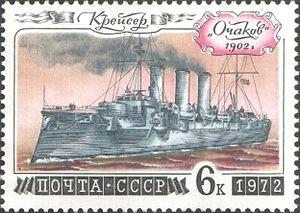
L’Otchakov, est un croiseur protégé de classe Bogatyr de la Marine impériale de Russie dont l’équipage prit part au soulèvement de Sébastopol en novembre 1905 au cours de la première Révolution russe de 1905.